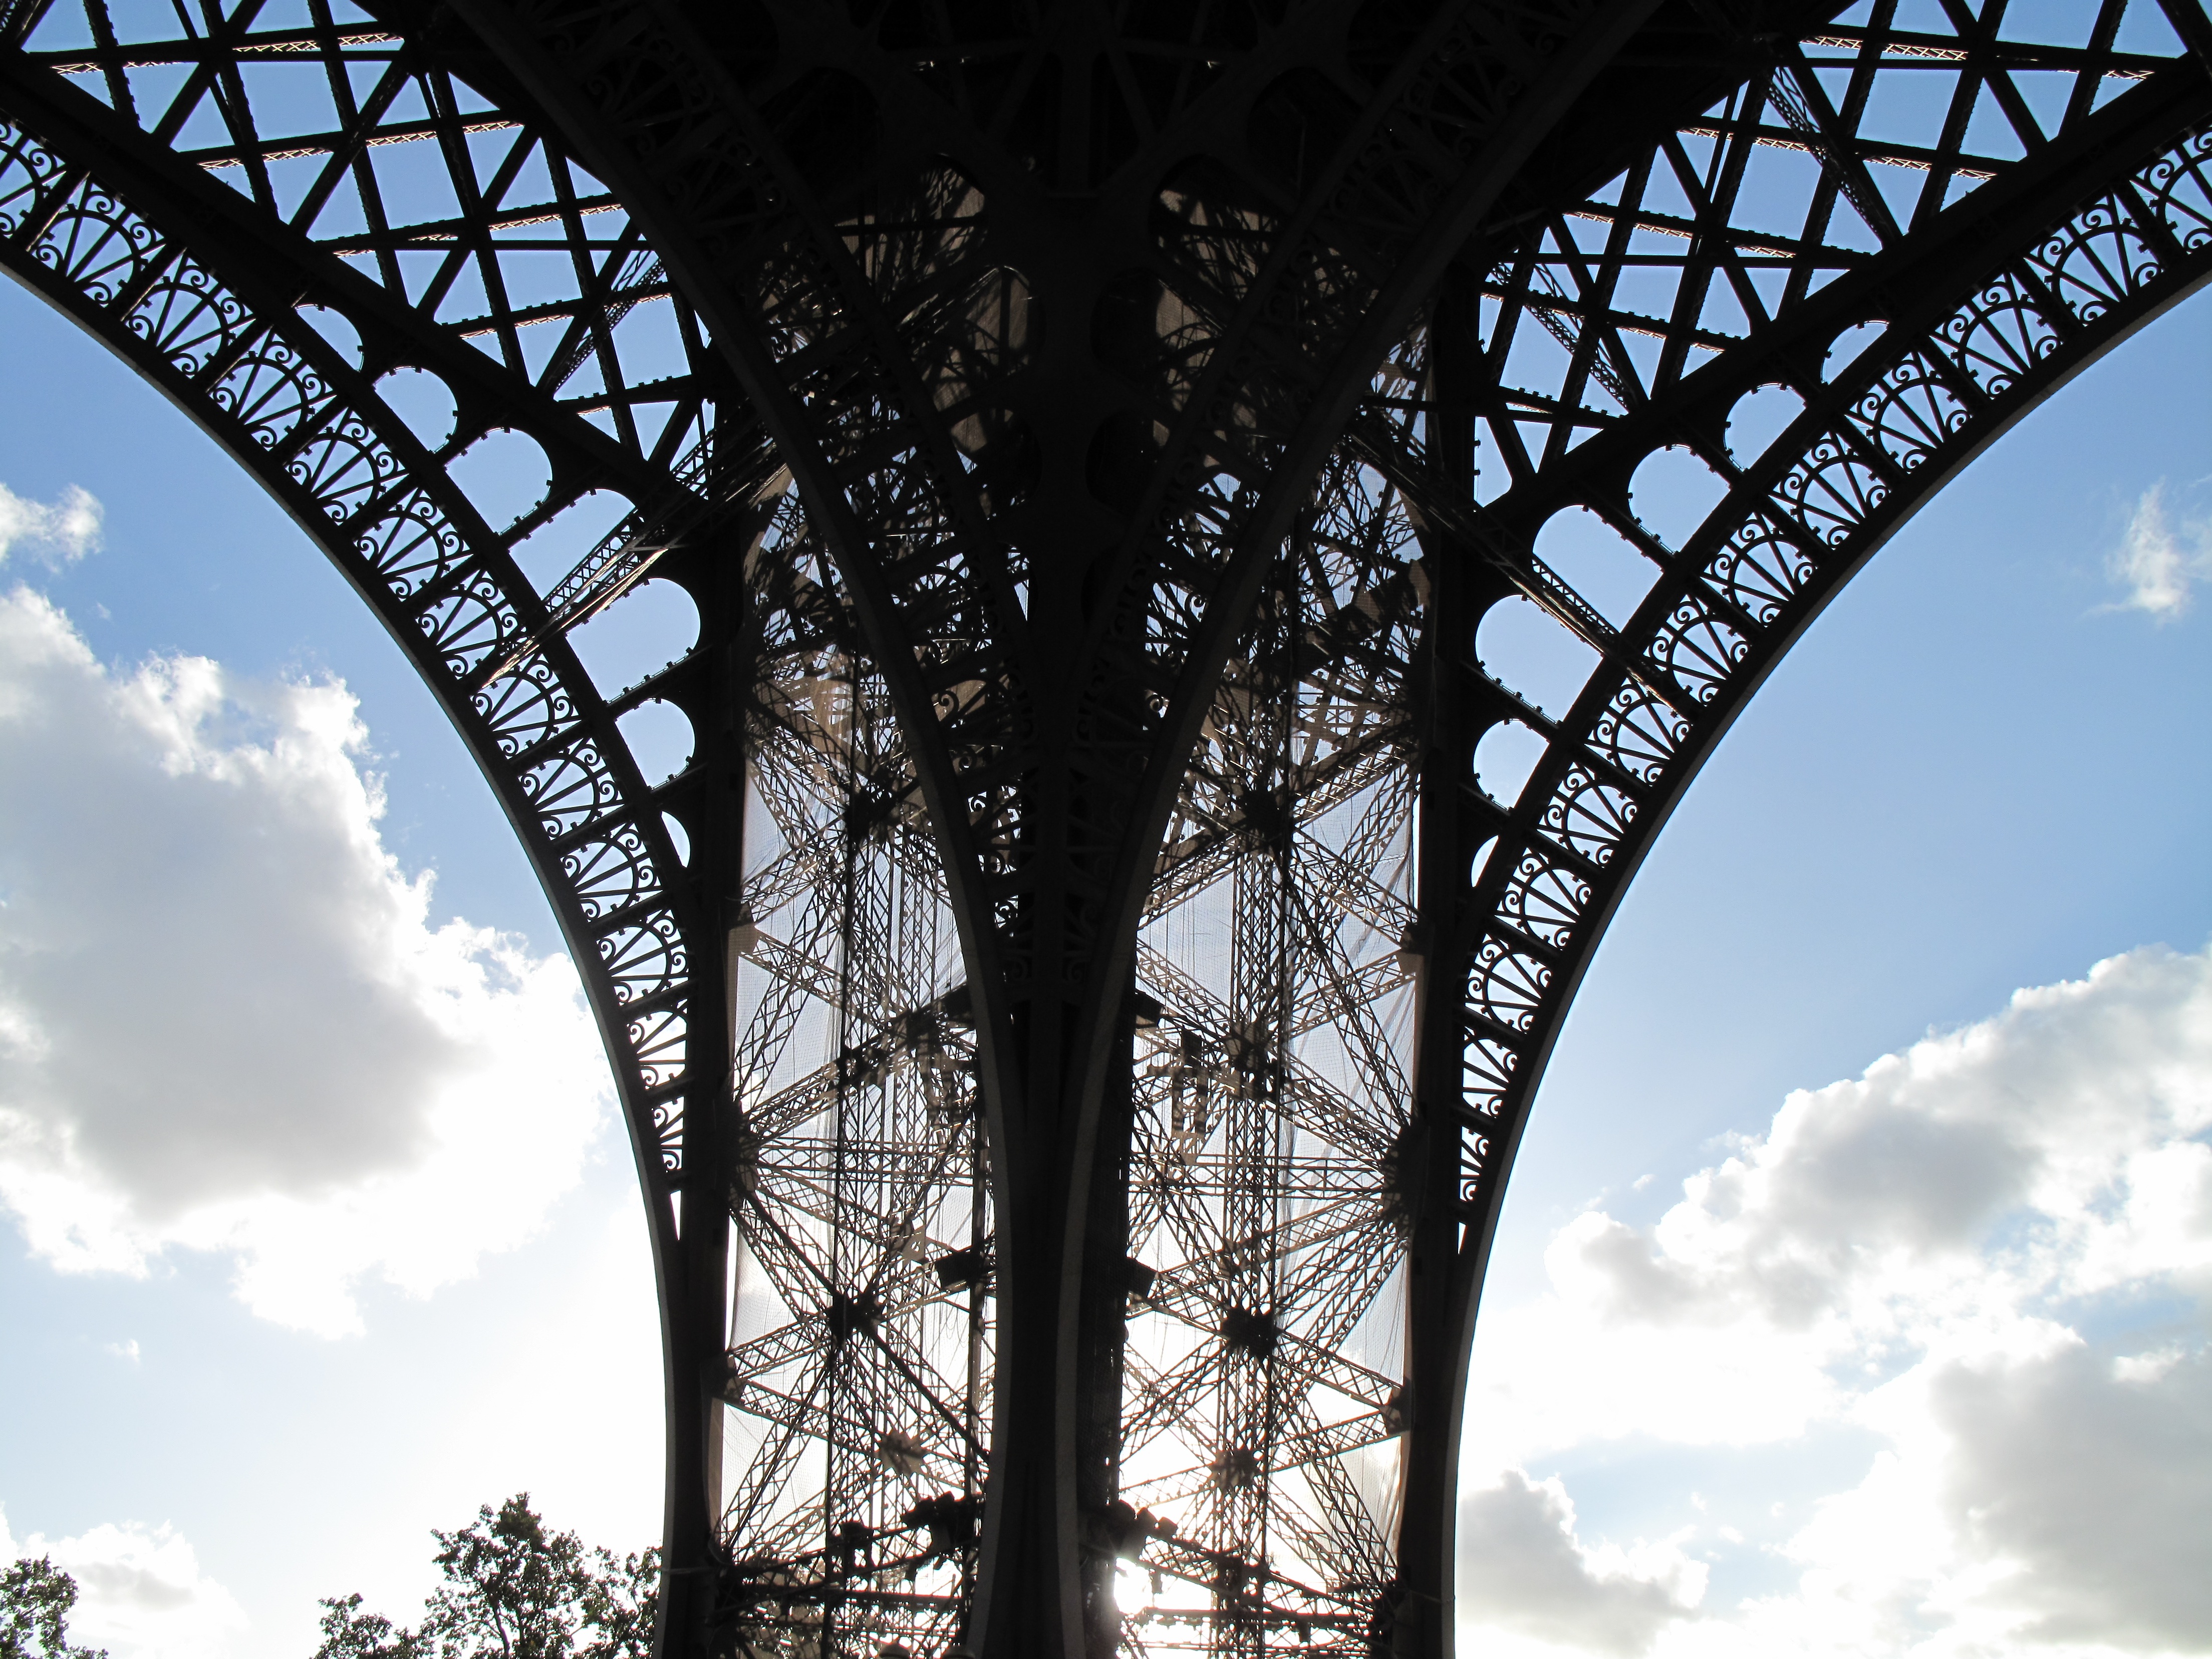
cloud, architecture, structure, sky, bridge, sunlight, window, monument, arch, tower, landmark, the eiffel tower, symmetry, real estate, gothic architecture